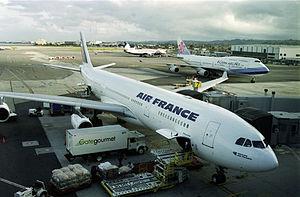
L'Airbus A340 est un avion de ligne quadriréacteur long-courrier de grande capacité fabriqué par Airbus de 1991 à 2011. Il est décliné en plusieurs versions suivant la capacité ou le rayon d'action désiré par chaque compagnie. Cette famille d'appareils a été conçue avec un design semblable à celui de l'Airbus A330, car ces deux modèles sont dérivés. Mais il est équipé de quatre réacteurs au lieu de deux.